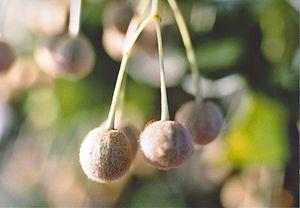
Le genre Tilia regroupe les tilleuls, des arbres sauvages et ornementaux dont les fleurs odorantes et les bractées sont utilisées en infusions apaisantes et calmantes. Ils sont plantés surtout dans les parcs, le long des avenues et sur les places publiques pour leur port et l'ombrage qu'ils fournissent, mais peuvent également se rencontrer en forêt, particulièrement dans les régions calcaires. Les tilleuls appartiennent à la famille des Tiliaceae selon la classification classique, ou à celle des Malvaceae selon la classification phylogénétique.